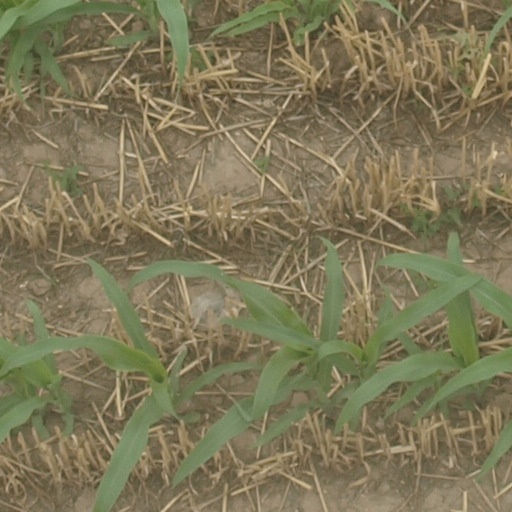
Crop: maize; corn